Rainbow Line

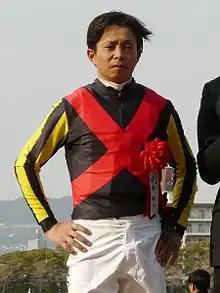
Yasunari Iwata, who rode Rainbow Line in his last six races

On 18 March 2018 Rainbow Line began his fourth campaign in the Hanshin Daishoten over 3000 metres. He started the 4.6/1 third choice in the betting behind Clincher (Kyoto Kinen) and Albert (Stayers Stakes) in an eleven-runner field which also included Satono Chronicle (Challenge Cup) and Curren Mirotic (Kinko Sho). After being restrained towards the rear as usual, Rainbow Line moved up on the outside on the final turn, hit the front approaching the last 200 metres and recorded his first win for more than two years as he came home a length and a quarter in front of Satono Chronicle with Clincher in third place.